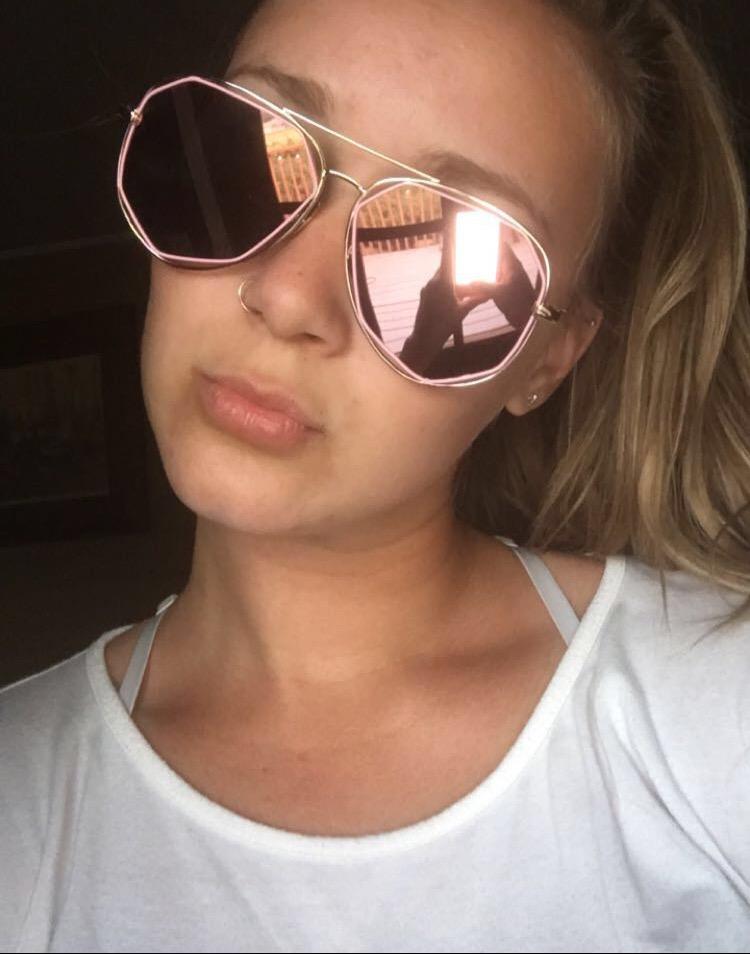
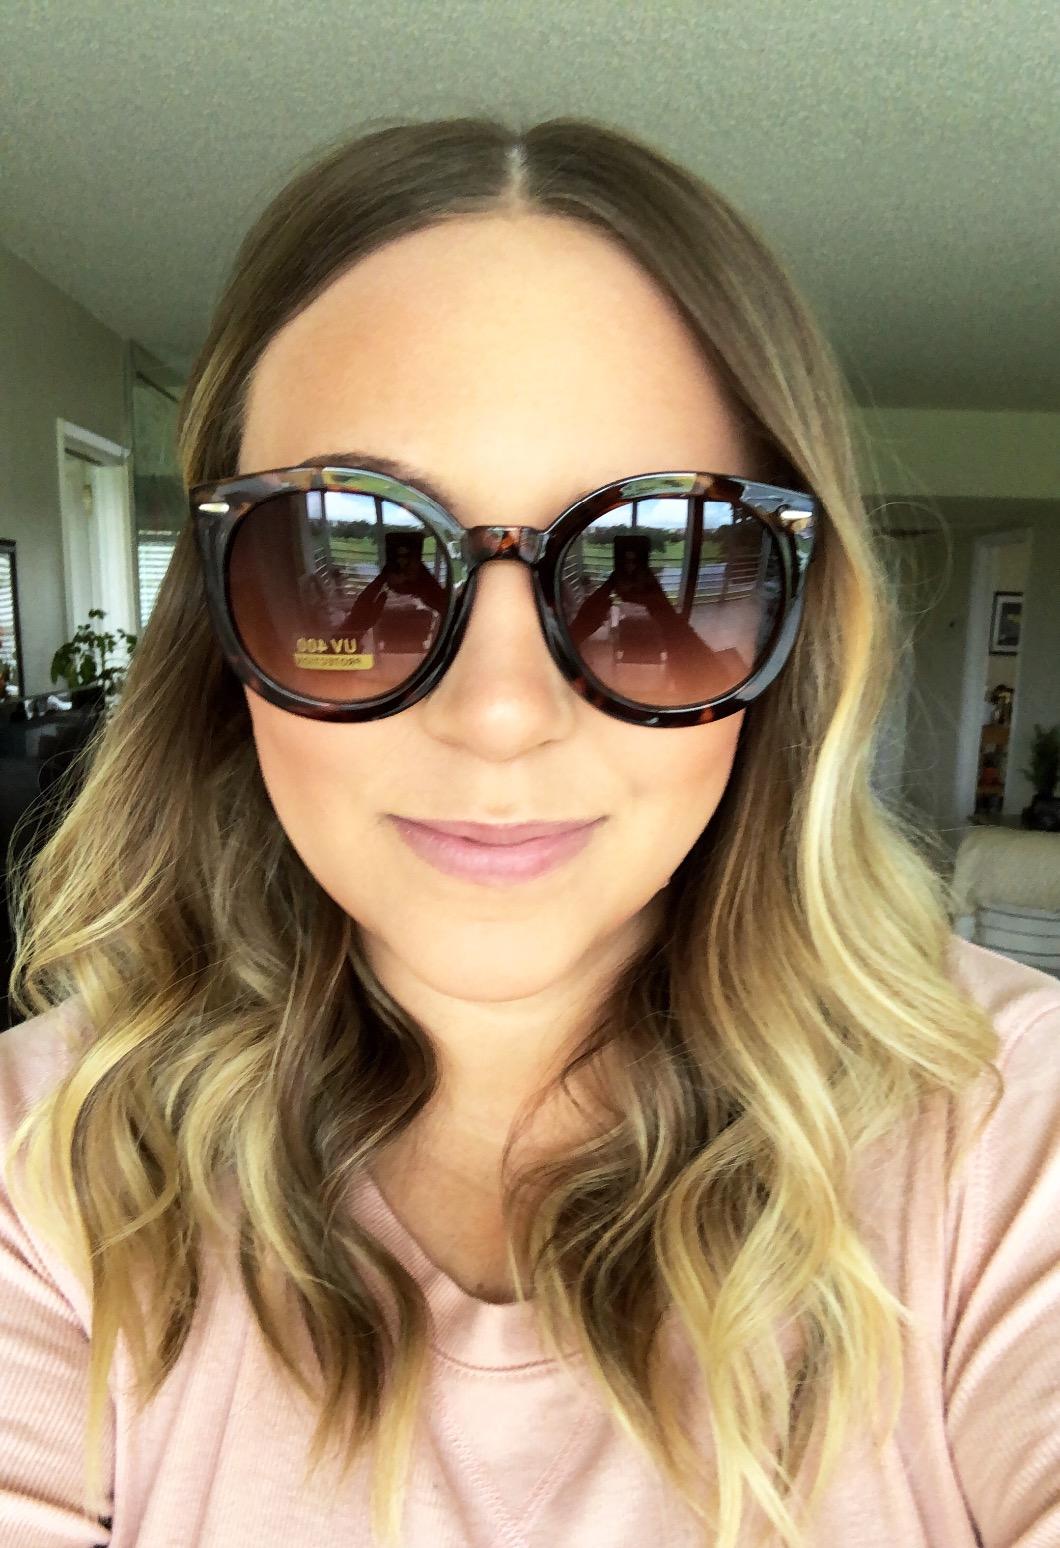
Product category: accessories_sunglasses
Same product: no